Edgar Bara

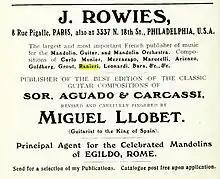
Advertisement for music publisher J. Rowies (Philadelphia, Pennsylvania) for mandolin sheet music. Included mention of Bara, alongside Salvador Leonardi, Eduardo Mezzacapo, Enrico Marucelli, Silvio Ranieri and Carlo Munier. Taken from the book "The guitar and mandolin, Biographies of celebrated players and composers for these instruments" by Philip J. Bone, published by Schott and Company, London, 1914.

Edgar Bara (1876–1962) was a mandolinist, author and composer. He wrote the method book "Méthode de Mandoline et Banjoline", published 1903 in the United States, one of the few from that era which is still in print today, in France. He was also a conductor of a mandolin orchestra in Paris, the "Cercle Mandoliniste" in 1907.